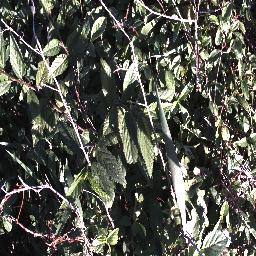
Label: negative